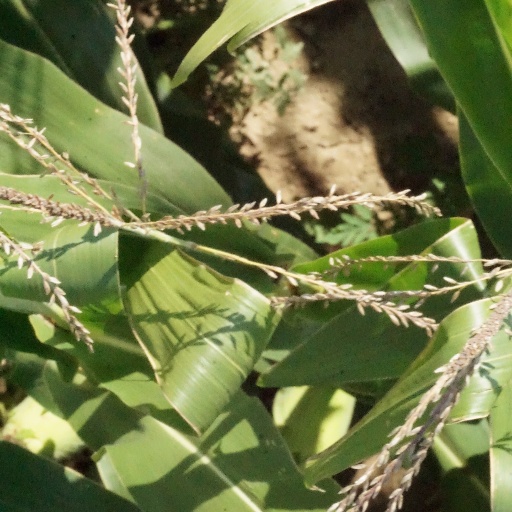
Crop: maize; corn